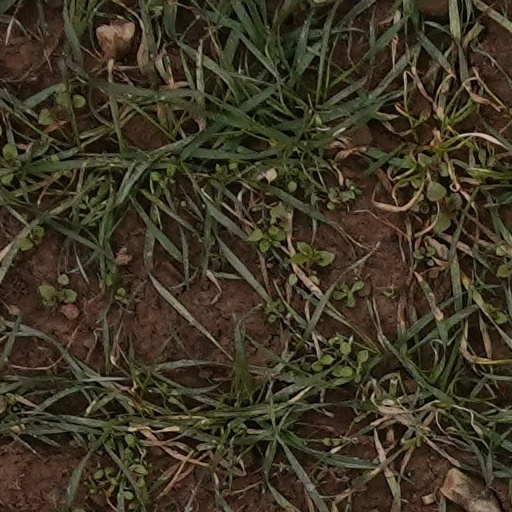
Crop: wheat